Sonbhadra district

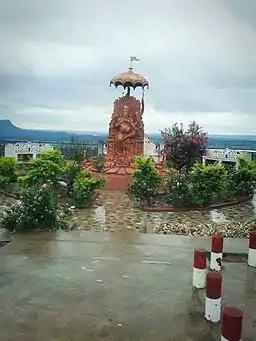
Son View Point

The district lies in the extreme south-east of the state, and is bounded by Mirzapur district to the northwest, Chandauli district to the north, Kaimur and Rohtas districts of Bihar state to the north-east, Garhwa district of Jharkhand state to the east, Balrampur District of Chhattisgarh state to the south, and Singrauli district of Madhya Pradesh state to the west. The northern part of the district lies on a plateau of the Vindhya Range, and is drained by tributaries of the Ganges including the Belan and Karmanasha rivers. South of the steep escarpment of the Kaimur Range is the valley of the Son River, which flows through the district from west to east. The southern portion of the district is hilly, interspersed with fertile stream valleys. The Rihand River, which rises to the south in the highlands of Surguja district of Chhattisgarh, flows north to join the Son in the center of the district. The Govind Ballabh Pant Sagar, a reservoir on the Rihand, lies partly in the district and partly in Madhya Pradesh. East of the Rihand, the Kanhar River, which originates in Chhattisgarh, flows north to join the Son.